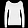
Label: Pullover